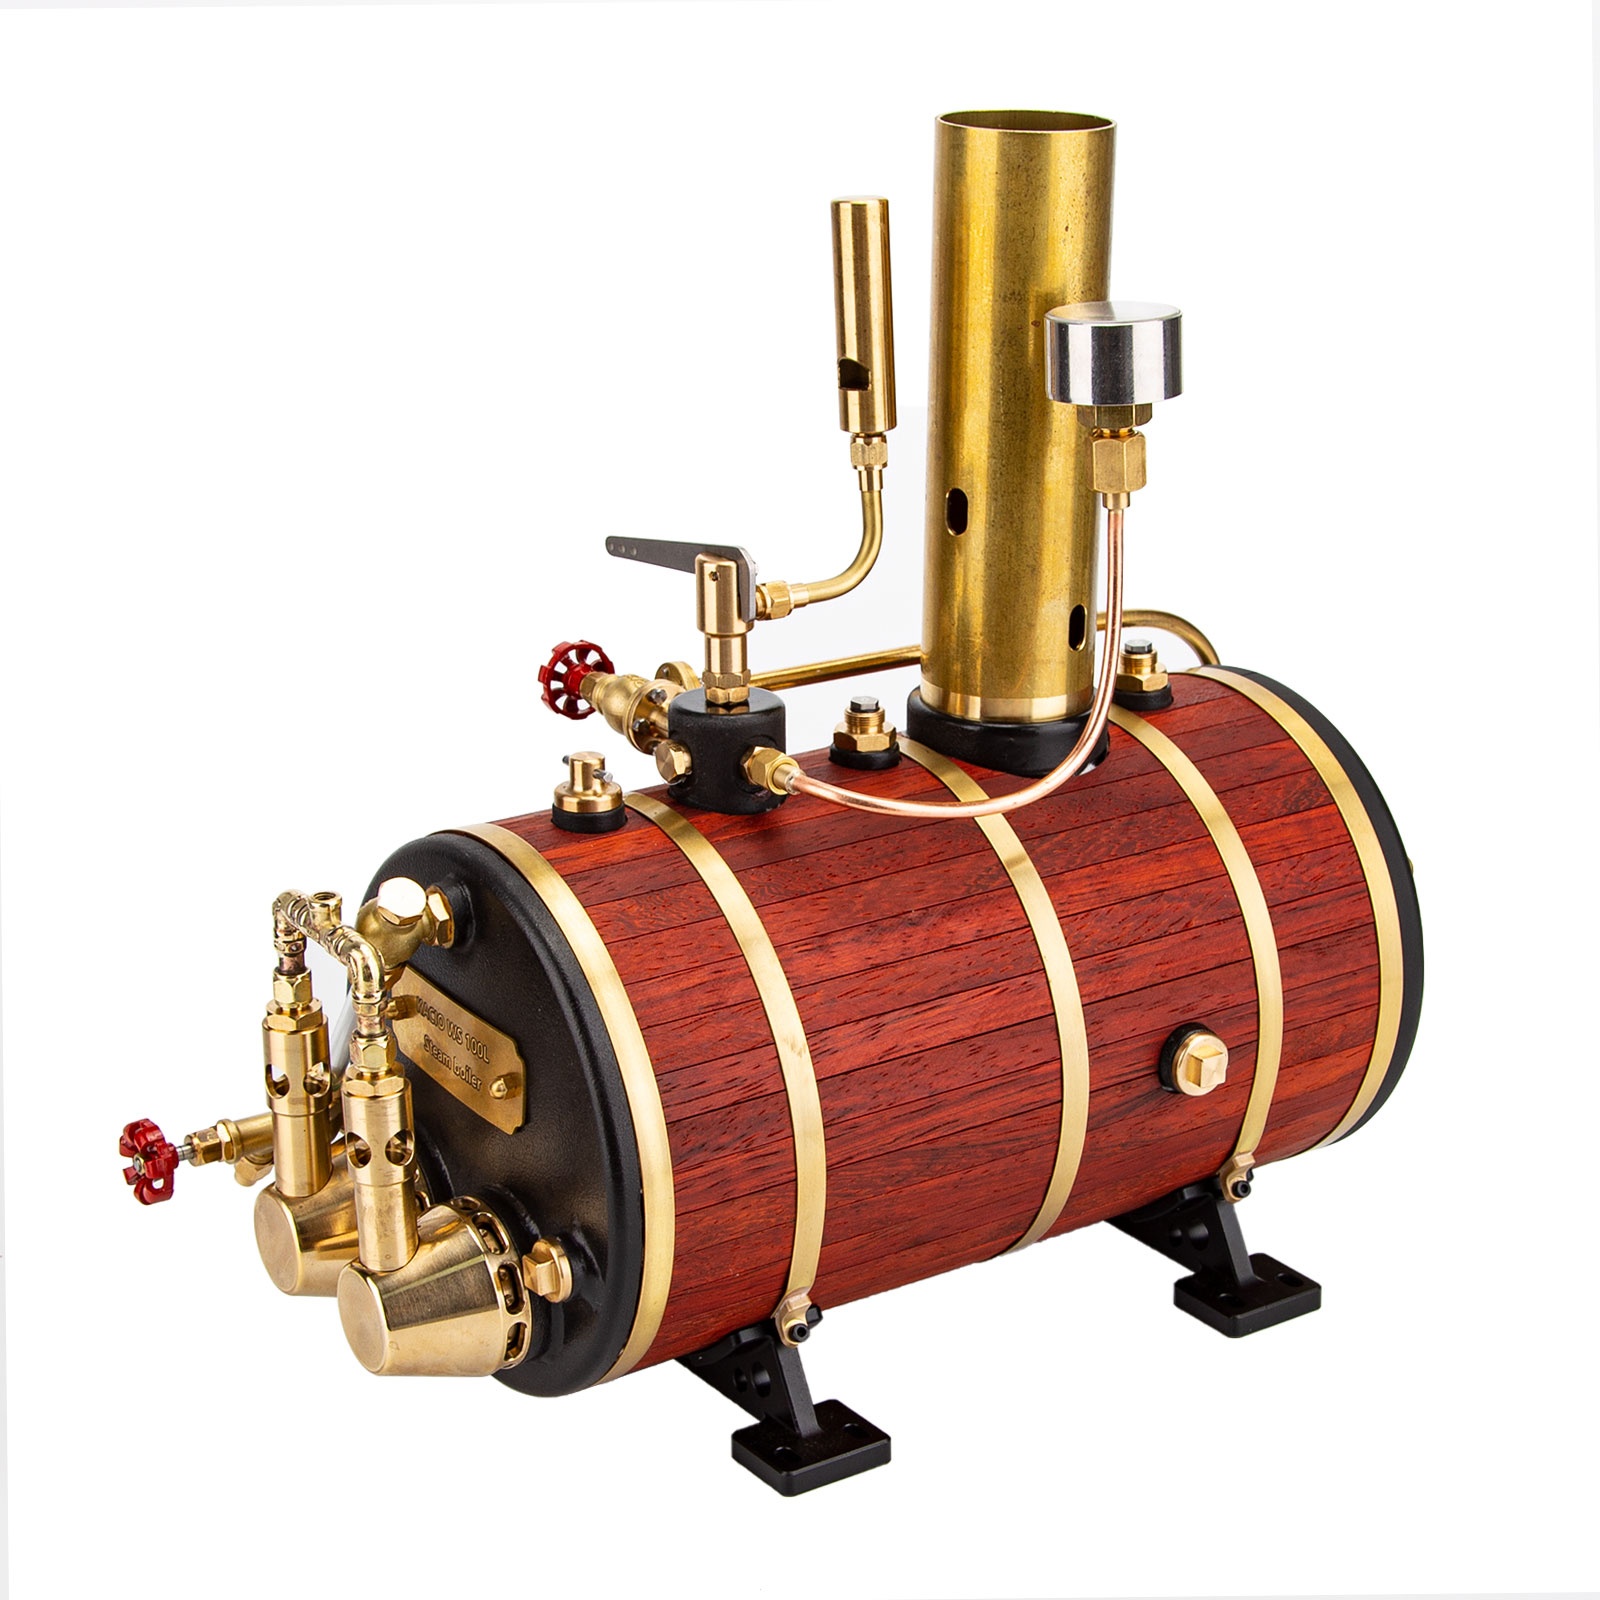
KACIO WS100L 850mL Horizontal Premium Steam Engine Boiler
Brand: Stirlingkit
KACIO WS100L 850mL Horizontal Premium Steam Engine Boiler (Important note: This product is customized and takes 10-15 days to complete production. Shipping can only be arranged after production is completed, so please be patient.) Product Information: Material: Brass/Mahogany; Color: As shown in the picture; Name: Double-combustion tube horizontal steam boiler model; Brand: KACIO; Model: WS100L; Furnace outer diameter: 105mm; Furnace body length: 190mm; (Including burner): 222mm; Weight: 2800g; Boiler full load capacity: 850mL; Pressure relief valve: 0.5MPa; Pipe joint specification: 1/4-40mm; Applicable age: 14+; Packing method: Boxed; Packing list: Packing list: boiler model*1, whistle*1, main valve*1, pressure gauge*1, butane gas tank connecting hose*1, 1/4-40mm joint*1, 3.5mm copper tube*1. Product features: 1. Complete configuration: This is a well-made steam boiler with both appearance and performance. Equipped with pressure gauge, air whistle, main valve, water level gauge, double safety valve, 1/4-40mm pipe joint and so on. 2. Well-made: the boiler is made of pure copper, and the surface is made of mahogany insulation layer, which has good thermal insulation effect. Double steam outlet, reserved smoke input port, and one interface on each side to facilitate the installation of accessories later. 3. High efficiency: the boiler with ultra-high heat conversion rate will not let you down in performance! The double combustion heating tube can make the air pressure reach 0.4MPa in about 8 minutes. Double safety valve design, the pressure of the relief valve is 0.5MPa to ensure the safety of the use process. 4. Scope of application: This is an excellent collection of vintage art, a boon for collectors of steam models. It can be applied to 1.0-1.5 meter steam model boats, even driving a three-cylinder steam engine without any effort, and can be used on racing boats. 5. Instructions for use: The amount of water added is controlled at 3/5 of the full capacity, and the pressure is controlled within 0.5MPa. Pay attention to the burning time, do not dry it, and drain the remaining water after use. With high-quality fire control system, it can save gas and be safer. It is best to use butane gas as fuel.
Category: Arts & Entertainment > Hobbies & Creative Arts > Collectibles > Scale Models > Express Locomotives